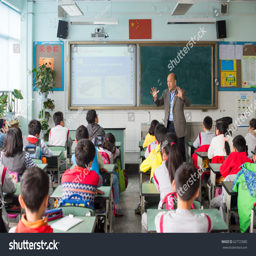
teacher giving a lesson to children in a chinese classroom